Force of Evil

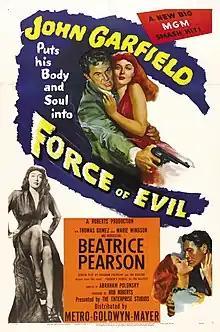
Theatrical release poster

Force of Evil is a 1948 American film noir starring John Garfield and Beatrice Pearson and directed by Abraham Polonsky. It was adapted by Polonsky and Ira Wolfert from Wolfert's novel "Tucker's People". Polonsky had been a screenwriter for the boxing film "Body and Soul" (1947), in which Garfield had also played the male lead.